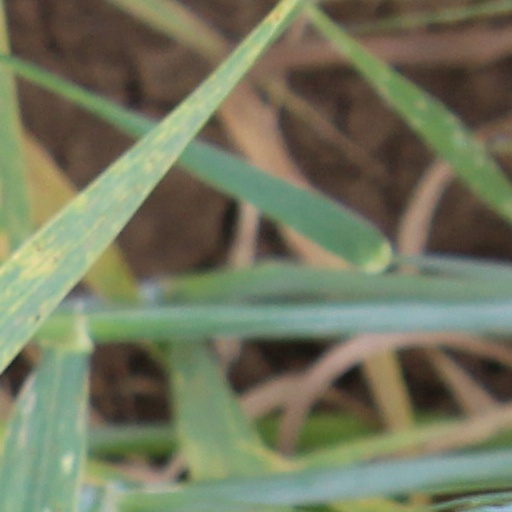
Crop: wheat